Thomas Clarkson

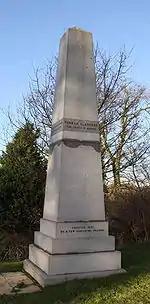
Clarkson's Memorial in Playford churchyard

Thomas Clarkson died on 26 September 1846 in Playford, Suffolk, aged 86. He was buried in the village on 2 October at St Mary's Church.